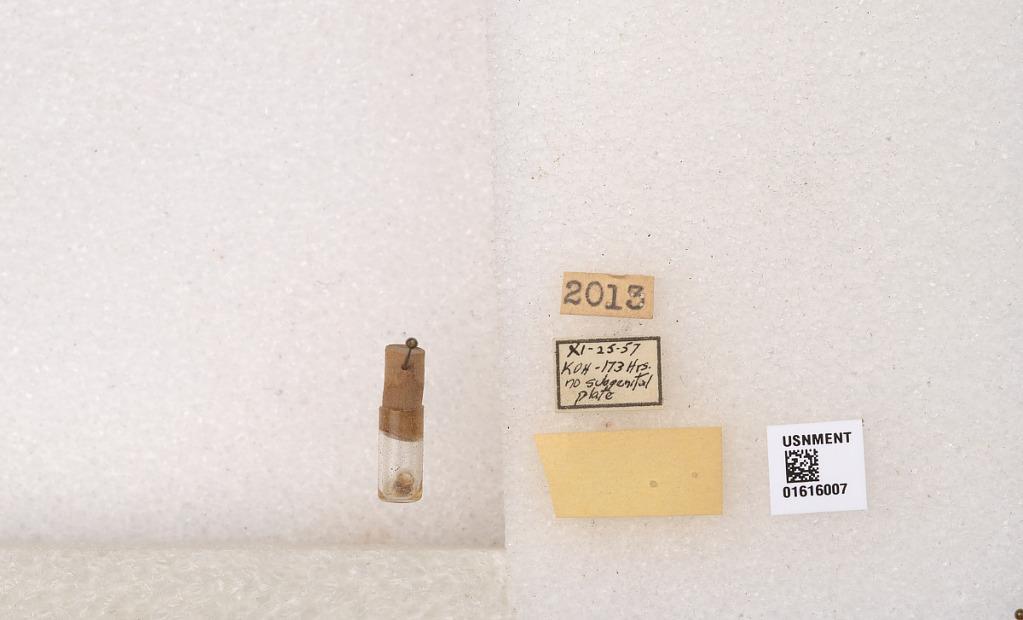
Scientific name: Xylocopa (Notoxylocopa) tabaniformis tabaniformis Smith
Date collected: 1957-11-25